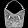
Label: Bag